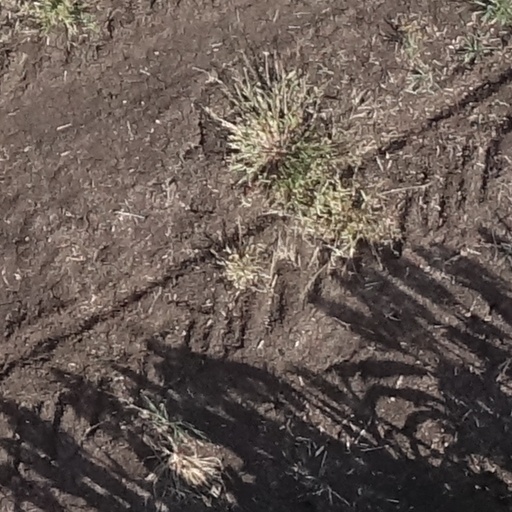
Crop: sorghum